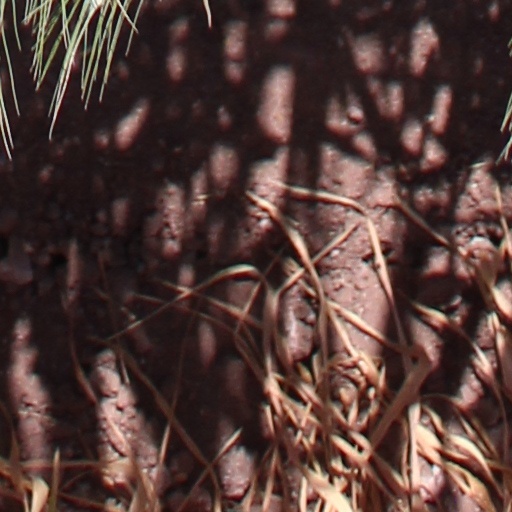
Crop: wheat